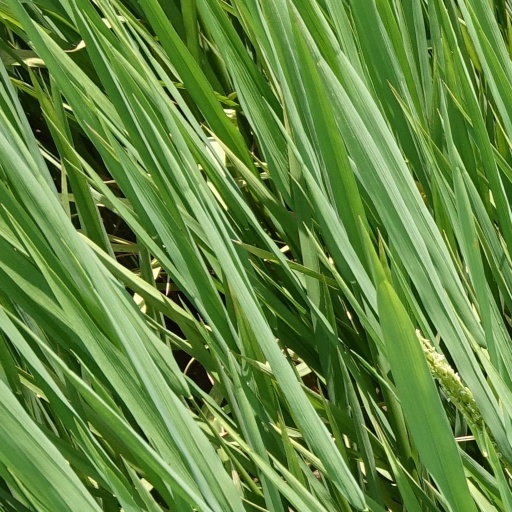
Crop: rice